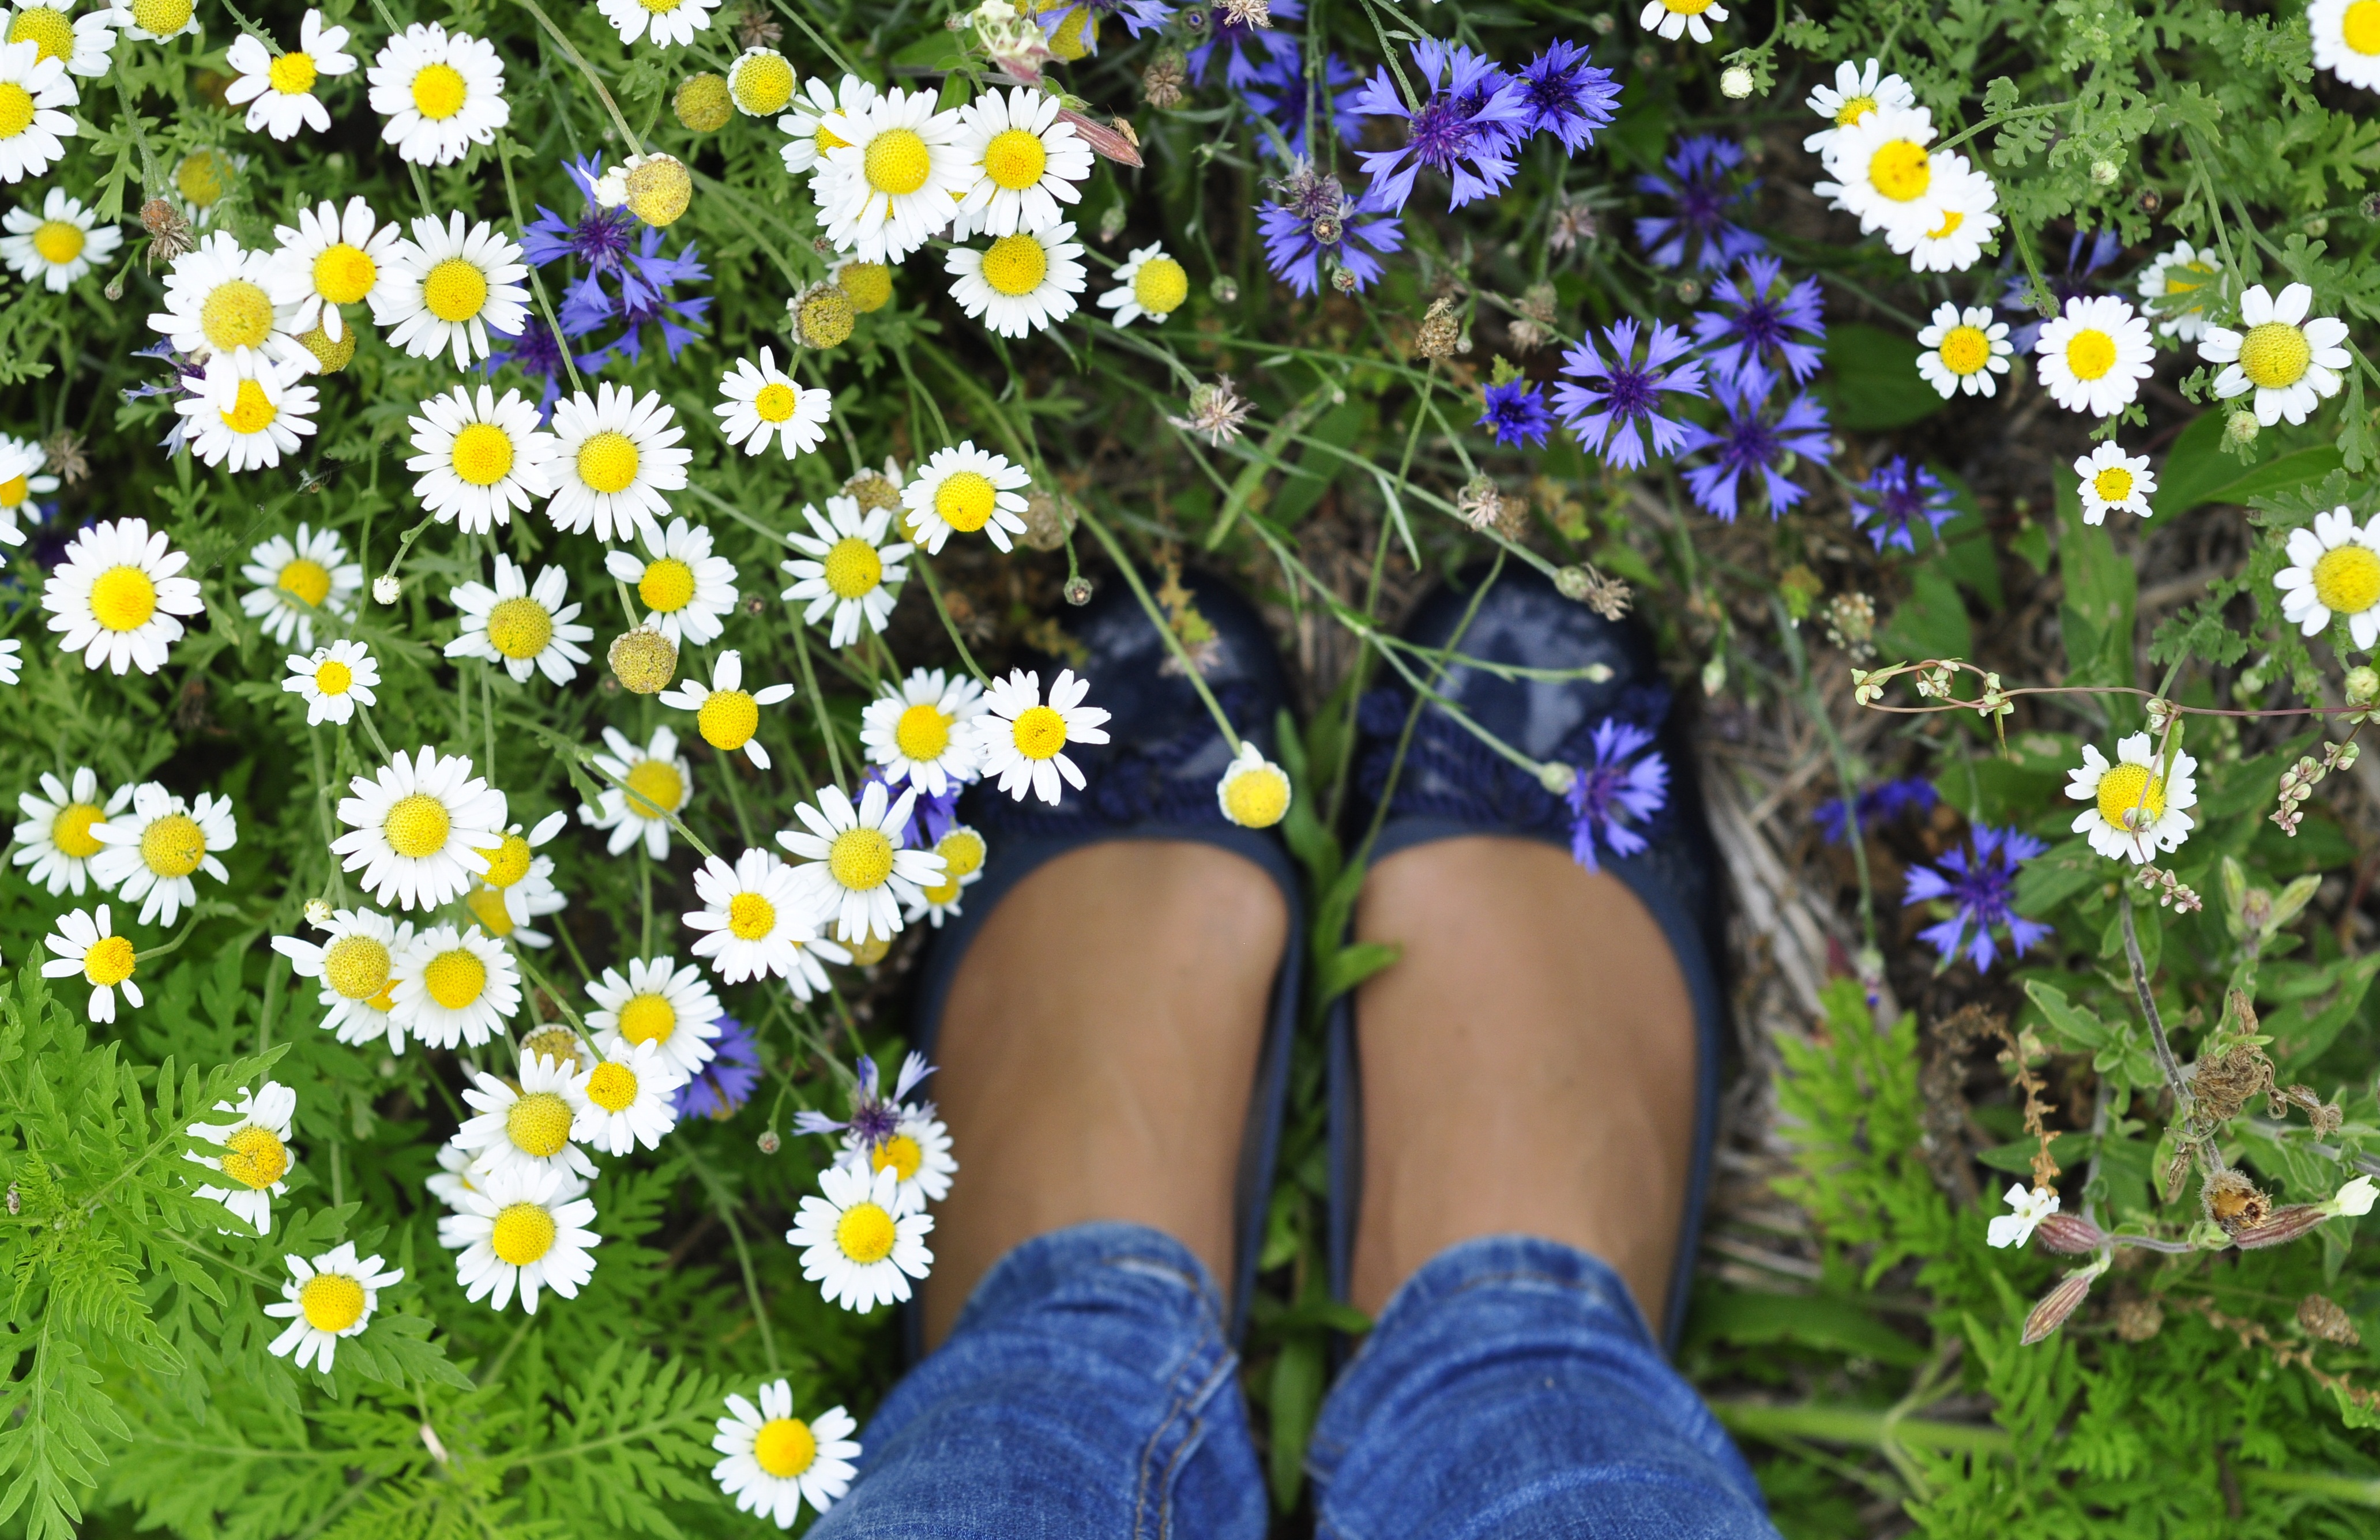
nature, grass, shoe, plant, field, lawn, meadow, flower, feet, spring, botany, flora, wildflower, flowers, flowering plant, daisy family, annual plant, land plant, chamaemelum nobile